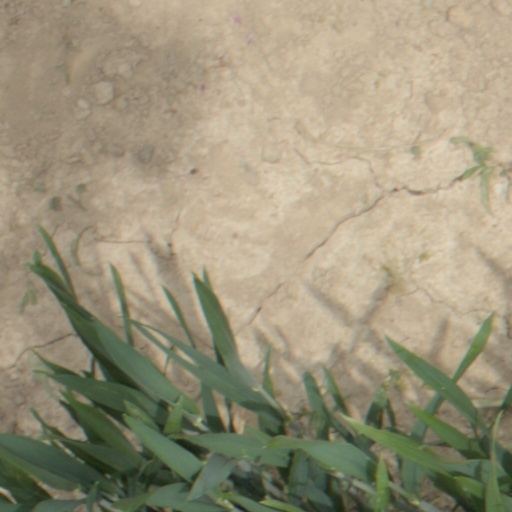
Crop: wheat